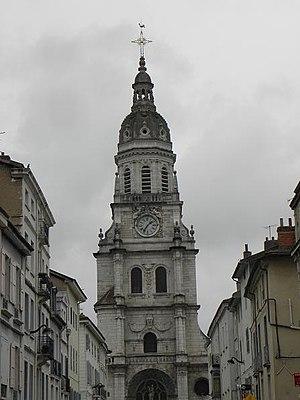
Tour-clocher de la co-cathédrale N.D. de Bourg en Bresse (01)
Les listes suivantes recensent les cathédrales catholiques de France.